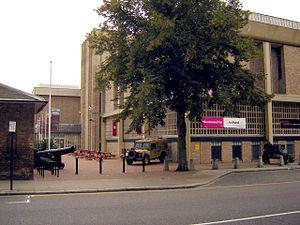
Le National Army Museum - litt. : Musée National de l'Armée, musée militaire thématique et historique situé dans le quartier de Chelsea à Londres, est le musée national de la British Army.